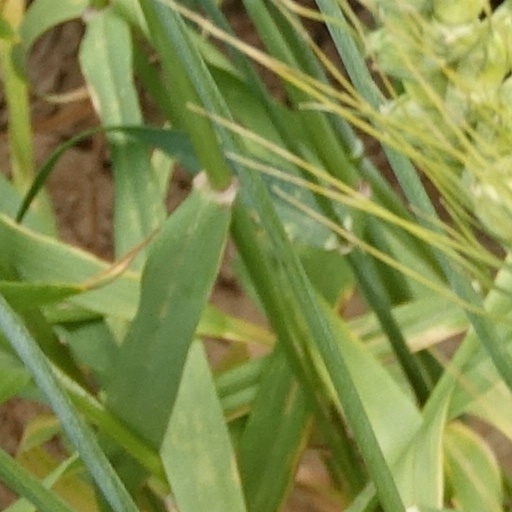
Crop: wheat